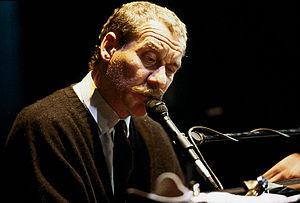
Paolo Conte en 1992